Zibagwe RDC

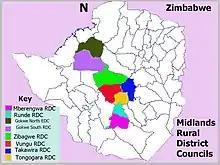
Midlands RDCs

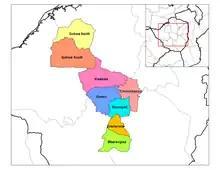
Midlands districts

Zimbabwe Rural District Council is a rural local government arm in Kwekwe District created under the Rural District Councils Act: Chapter 20.13. It was formed from the amalgamation of the former Kwekwe Rural Council and the Mashambazhou District Council in 1993. An RDC is the administrative equivalent of an urban town council, but for a rural area.